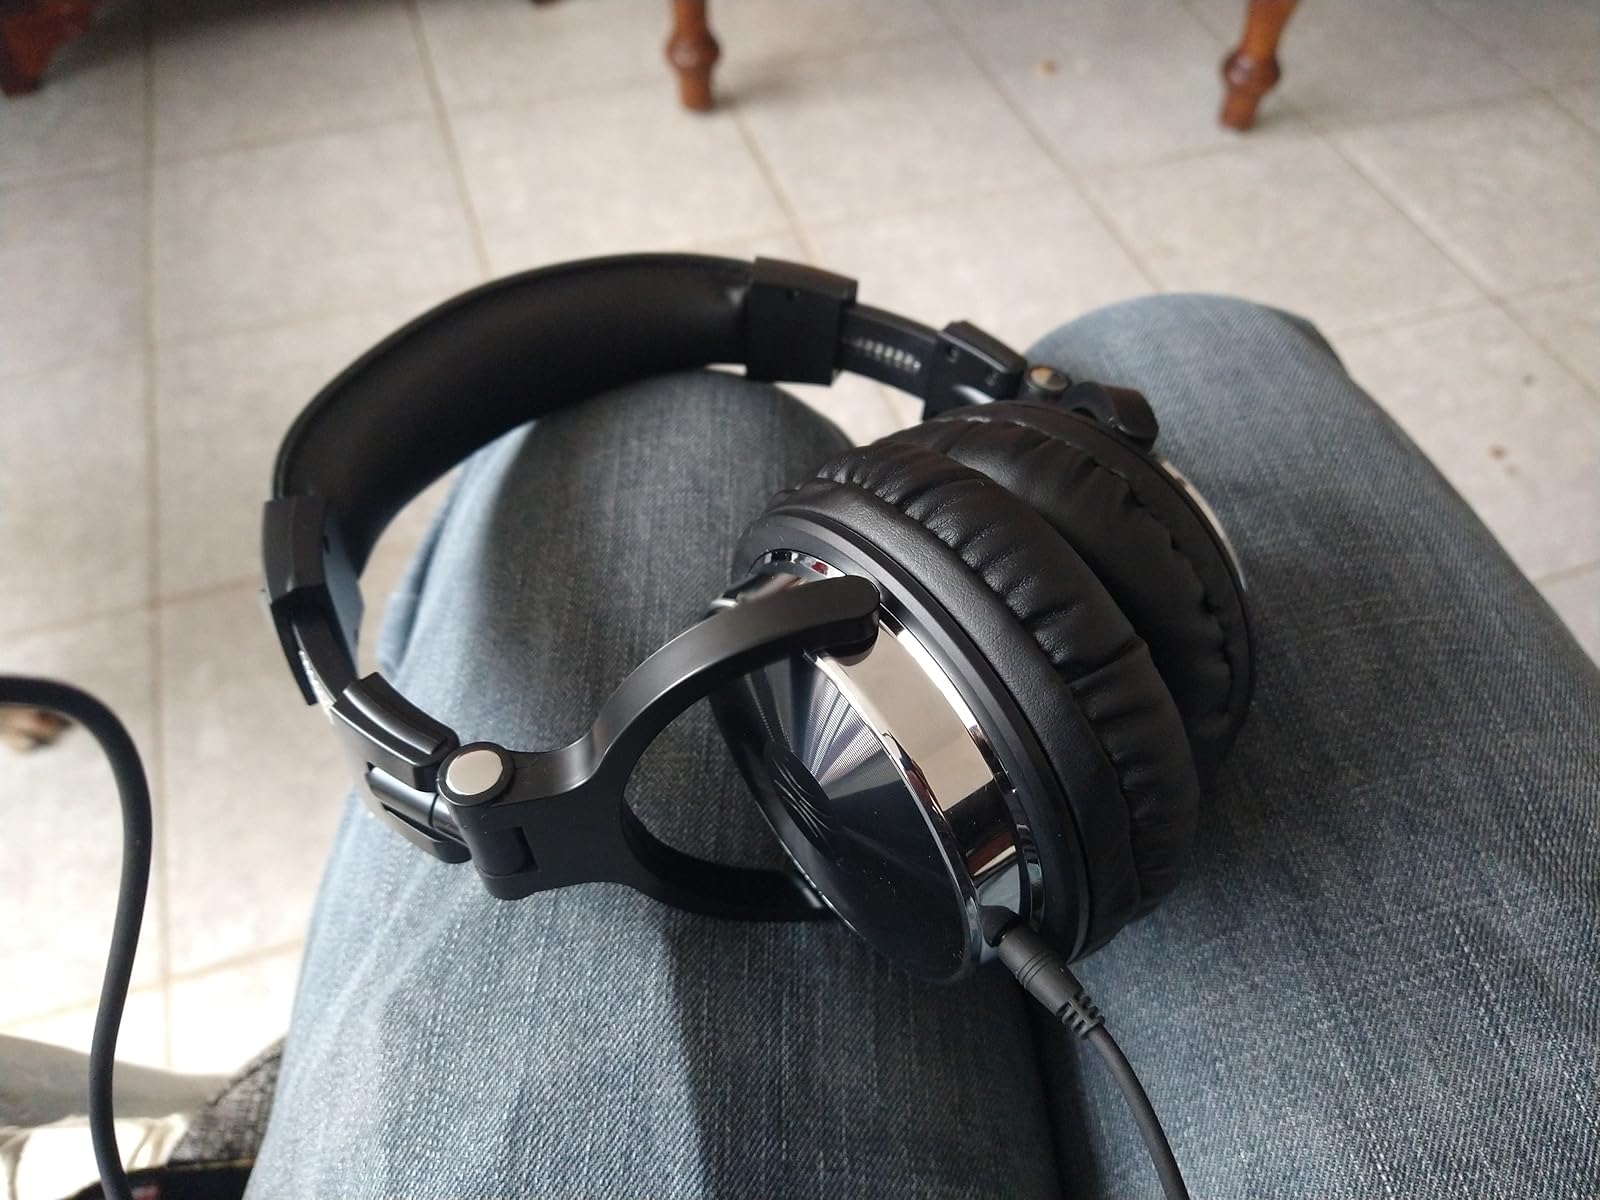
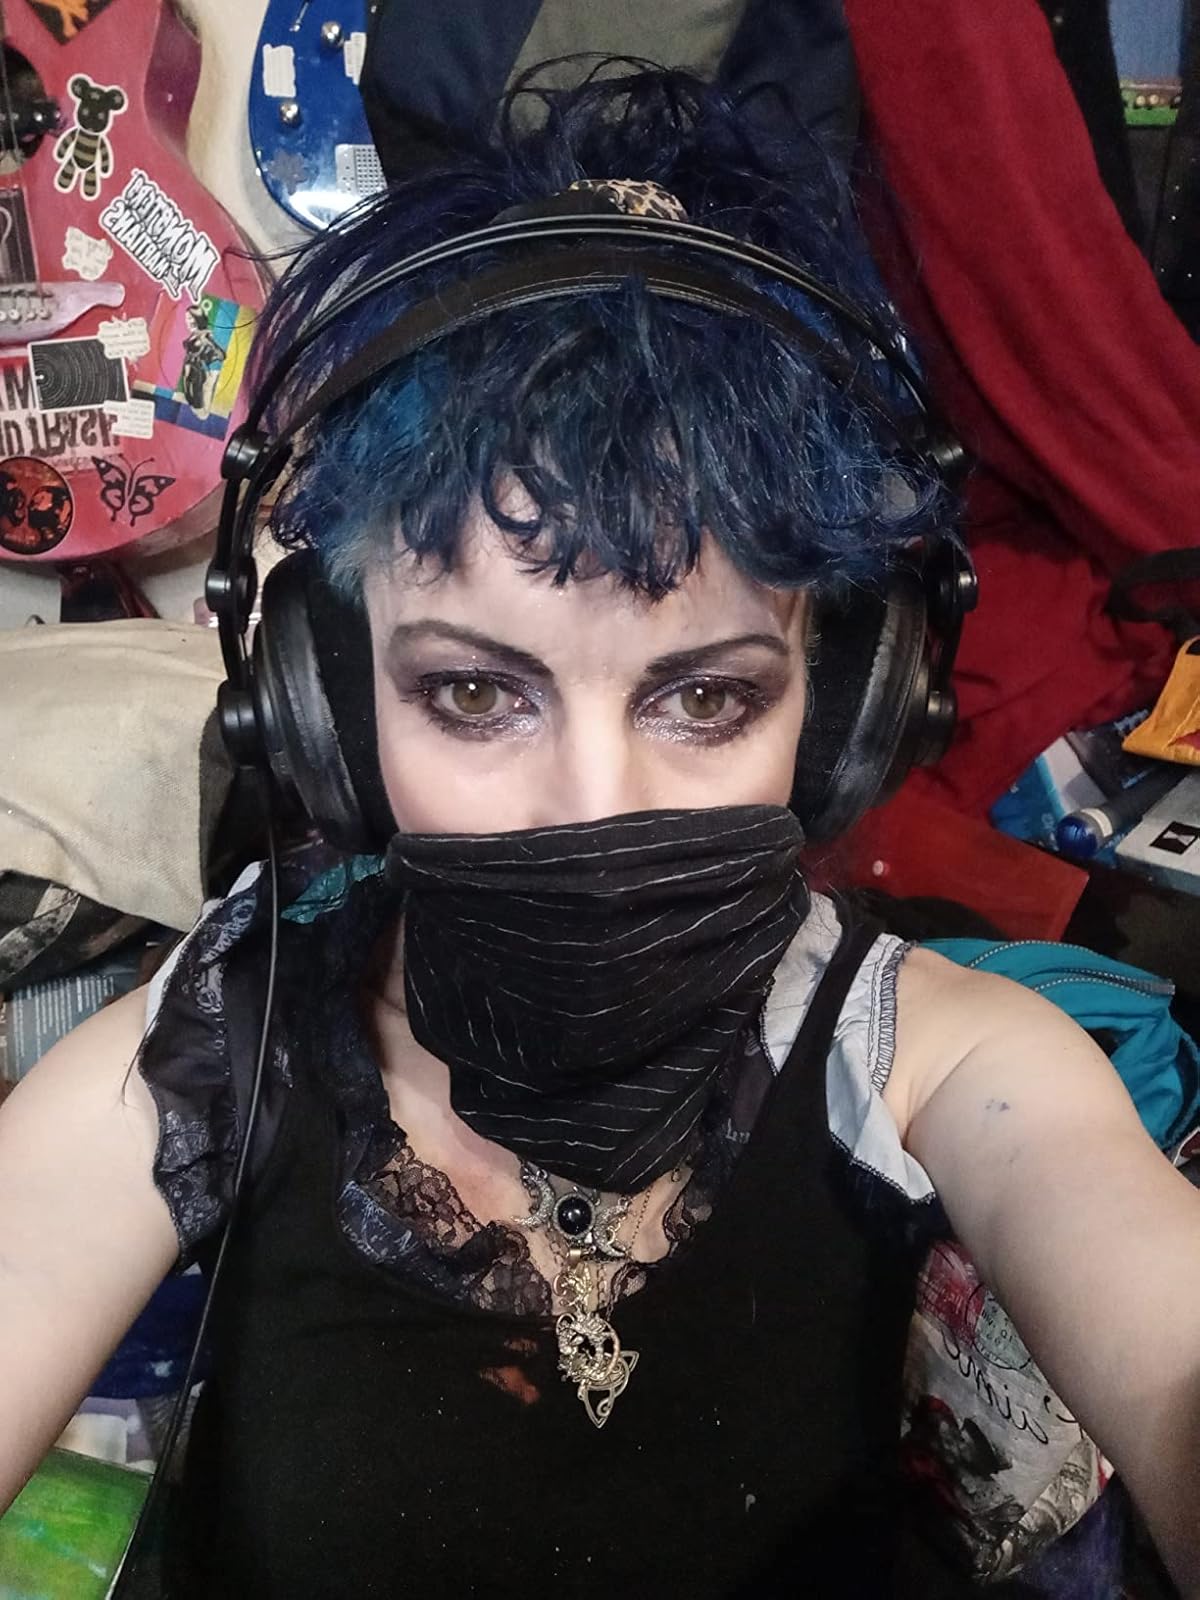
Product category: headphones
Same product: no